Austerlitz (wargame)

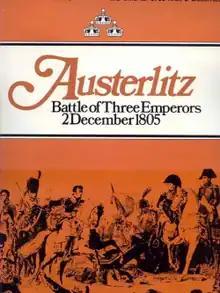
Cover of the "flatpack" edition

Austerlitz, subtitled "The Battle of Three Emperors, 2 December 1805", is a board wargame published by Simulations Publications Inc. (SPI) in 1972 that simulates the Battle of Austerlitz between Napoleon's French forces, and the Austrian-Russian forces of the Third Coalition.